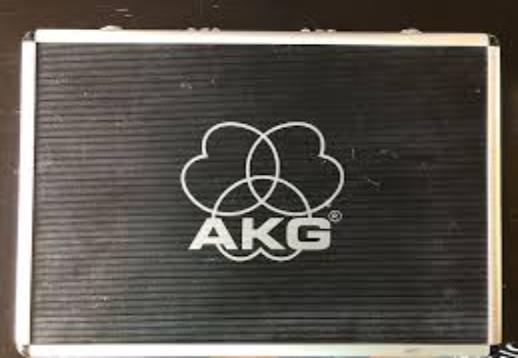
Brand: AKG
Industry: Electronic